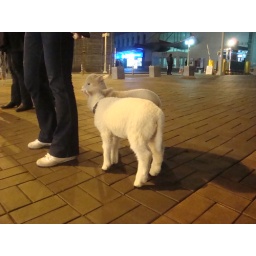
Really cute in person